Palazzo Zorzi Galeoni

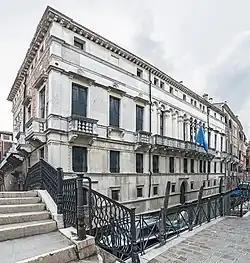
Palazzo Zorzi Galeoni, facade on Rio San Severo

The Palazzo Zorzi Galeoni or Palazzo Zorzi a Rio San Severo is a Renaissance style palace of the Zorzi family (also spelled Giorgi) in the Sestiere of Castello, number 4930, in central Venice, Italy; it was designed after 1480 by Mauro Codussi. It lies a few streets away from Santa Maria Formosa, also designed by Codussi. There are several Zorzi palaces in Venice, including the Palazzo Zorzi Liassidi and Palazzo Zorzi Bon.